Robert Jackson (educator)

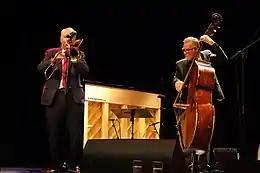
Jackson (trombone) and the Norwegian professor and jazz musician Bjørn Alterhaug (double bass). Trondheim, 2017

In 1990 Jackson gained an award from the Economic and Social Research Council, which supported the Religious Education and Community Project, studying children from a range of religious backgrounds in two English cities.